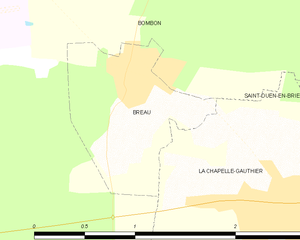
Carte des communes françaises Bréau